Sebaou River

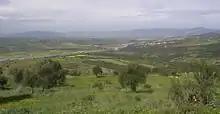
Valley of the upper Sebaou

Sebaou is also the name given to the valley crossed by this river that goes from Boubhir to Dellys. Its name is shared by the village and former Ottoman fort of Bordj Sebaou, on its banks.